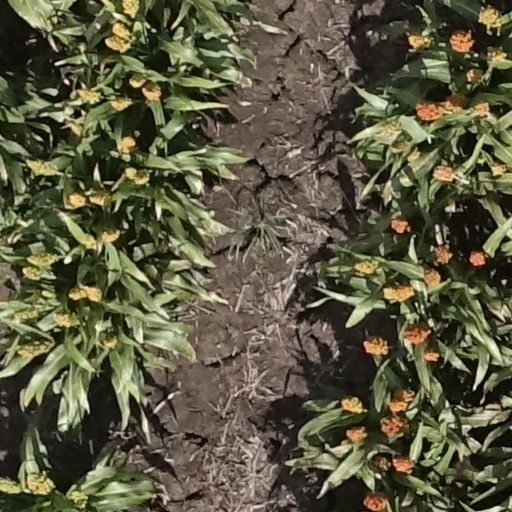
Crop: sorghum